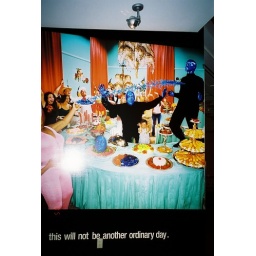
BMG ad near box office